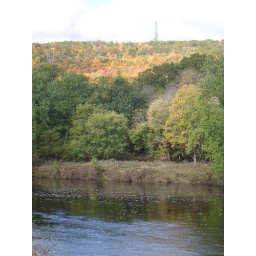
From Rothschild park by bike path looking across the river to the west.